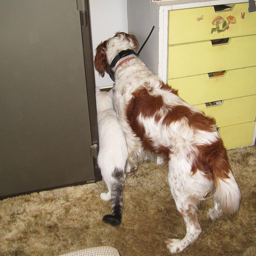
Two animals that are looking at something in the wall.
A dog and a cat trying to fit between the wall and a dresser.
A dog and cat are peering into a cubby space beside a dresser.
cat and dog both go between dresser and wall
A brown and white dog standing next to a white and gray cat.